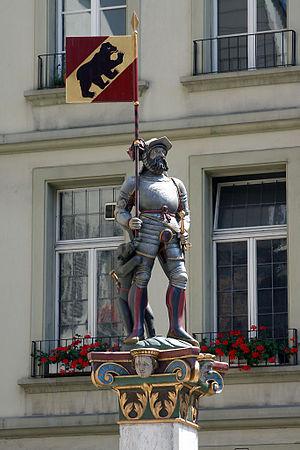
Dans plusieurs pays européens, banneret est un titre de noblesse ancien, généralement tombé en désuétude. Le porteur de ce titre avait reçu le droit, lors d'une bataille de porter sa bannière et d'y mener ses vassaux ; honneurs normalement réservés à des titres plus élevés comme baron. Le banneret disposait également des droits féodaux, dont le simple chevalier ou écuyer ne disposait pas forcément. En Espagne, en Italie et dans les pays germaniques, plutôt qu'un titre de noblesse, celui-ci représentait plutôt un privilège, voire une fonction. La femme d'un banneret porte le titre de banneresse.